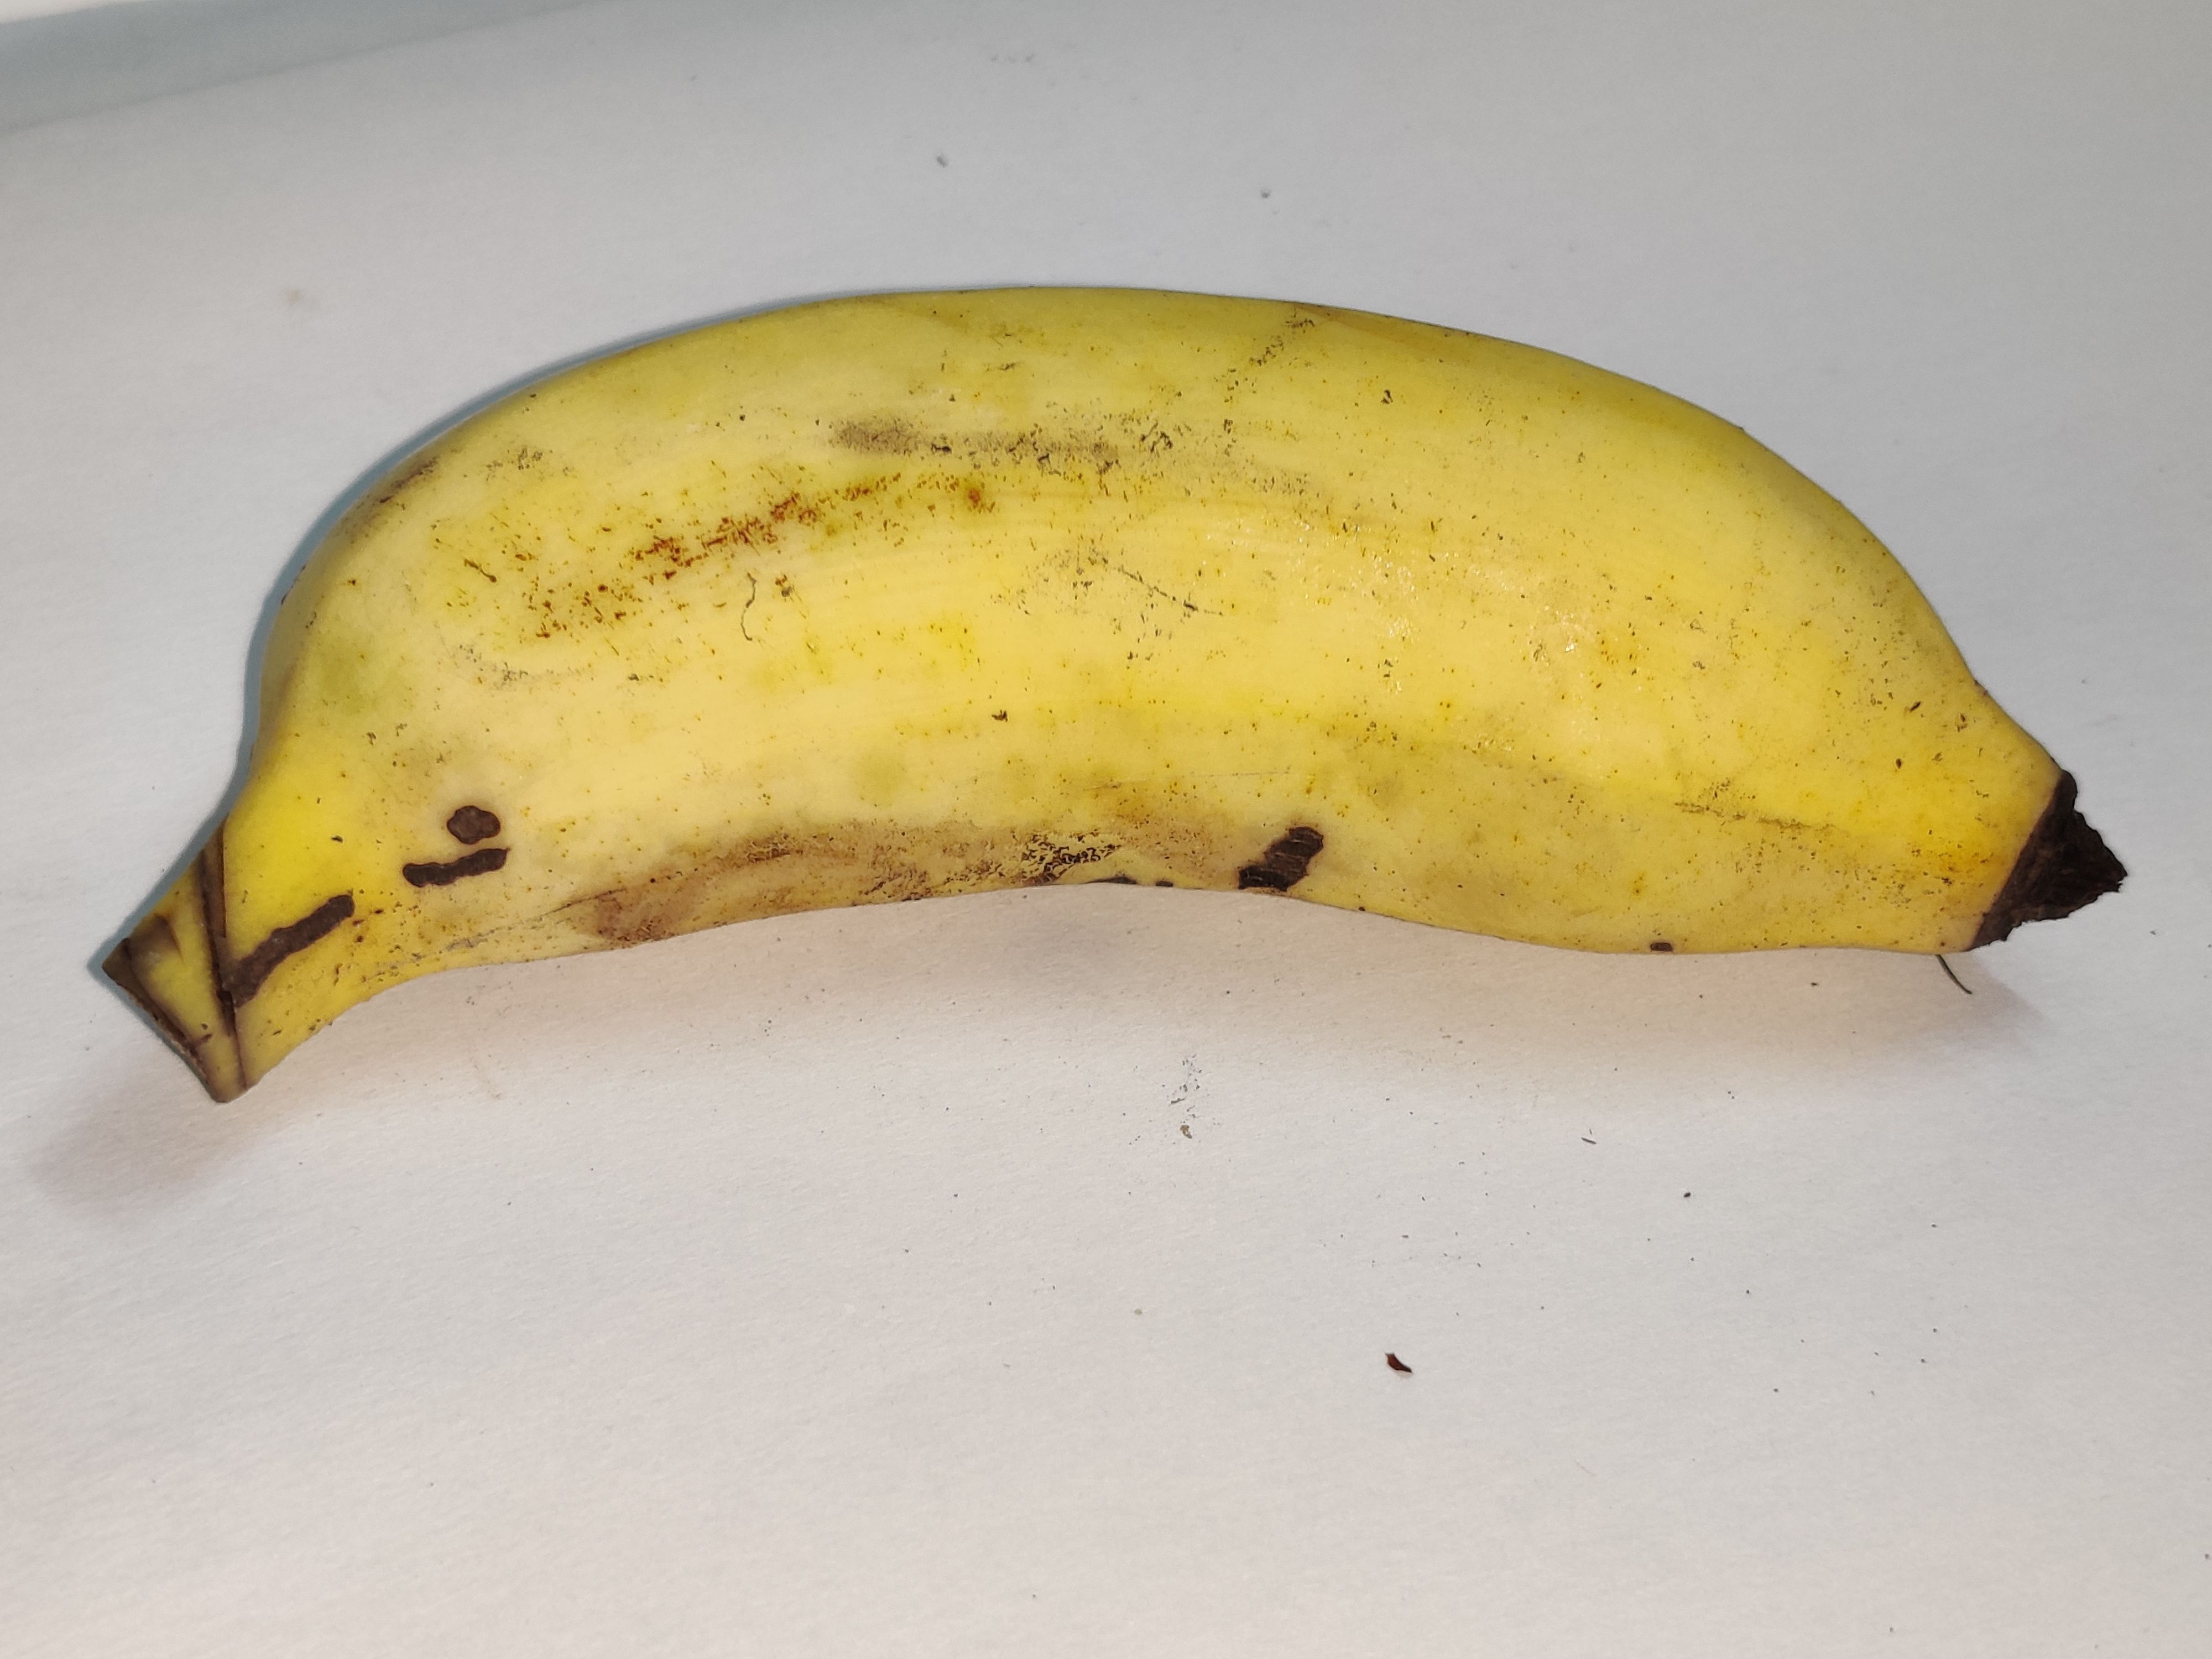
Fruit: banana
Grade: 1st-grade